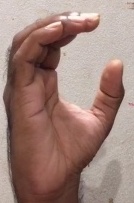
ASL sign: C